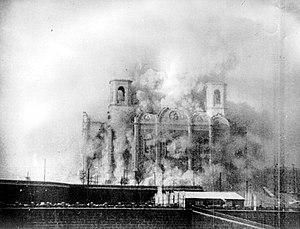
La cathédrale du Christ-Sauveur, située à Moscou, a été édifiée une première fois entre 1839 et 1883 sur les plans de l’architecte russe Constantin Thon, en mémoire de la victoire de la Russie sur la Grande Armée de Napoléon Iᵉʳ. Détruite sous Staline en 1931, elle fut reconstruite presque à l’identique entre 1995 et 2000. Elle est dédiée au Christ Sauveur. C'est l'église-cathédrale de Moscou, siège du patriarcat.
1931 est une année commune commençant un jeudi.
Le palais des Soviets était un projet de construction d'un centre administratif et de congrès à Moscou en URSS, près du Kremlin, sur le site de la cathédrale du Christ-Sauveur, démolie à cet effet. Le concours architectural de 1931-1933 fut remporté par Boris Iofane avec un projet aux accents néoclassiques, remanié ensuite par Vladimir Chtchouko, Vladimir Gelfreich et lui-même en un gigantesque gratte-ciel. S'il avait été construit celui-ci serait devenu la plus haute structure jamais construite à l'époque. Le chantier débuta en 1937 et fut interrompu par l'invasion allemande de 1941. Entre 1941 et 1942, sa charpente en acier est démantelée et utilisée pour des fortifications et des ponts. Les travaux n'ont jamais repris et en 1958, les fondations du palais sont reconverties en piscine en plein air baptisé piscine Moskva, laquelle allait devenir la plus grande du monde. Enfin, celle-ci laissera à son tour la place à la cathédrale reconstruite à son emplacement initial entre 1995 et 2000.